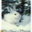
Label: rabbit